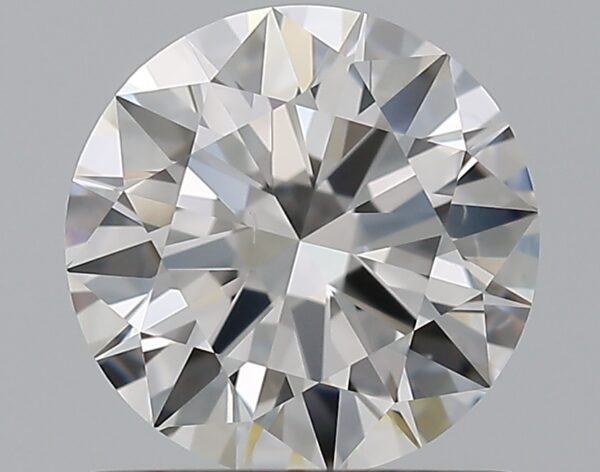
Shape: round
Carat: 1
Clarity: VS2
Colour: E
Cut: EX
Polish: EX
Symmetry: EX
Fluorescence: N
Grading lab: GIA
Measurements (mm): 6.46 x 6.5 x 3.9